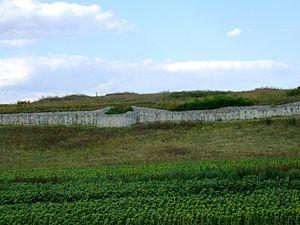
La bataille d'Adamclisi, livrée durant l'hiver 101/102, près d'Adamclisi en Mésie, est l'une des plus importantes des guerres daciques de Trajan, opposant l'Empire romain aux Daces de Décébale et leurs alliés. Trajan fonde un vicus pour des vétérans et fait élever un tropaion, le Tropaeum Traiani, près du lieu de la bataille pour commémorer sa victoire.